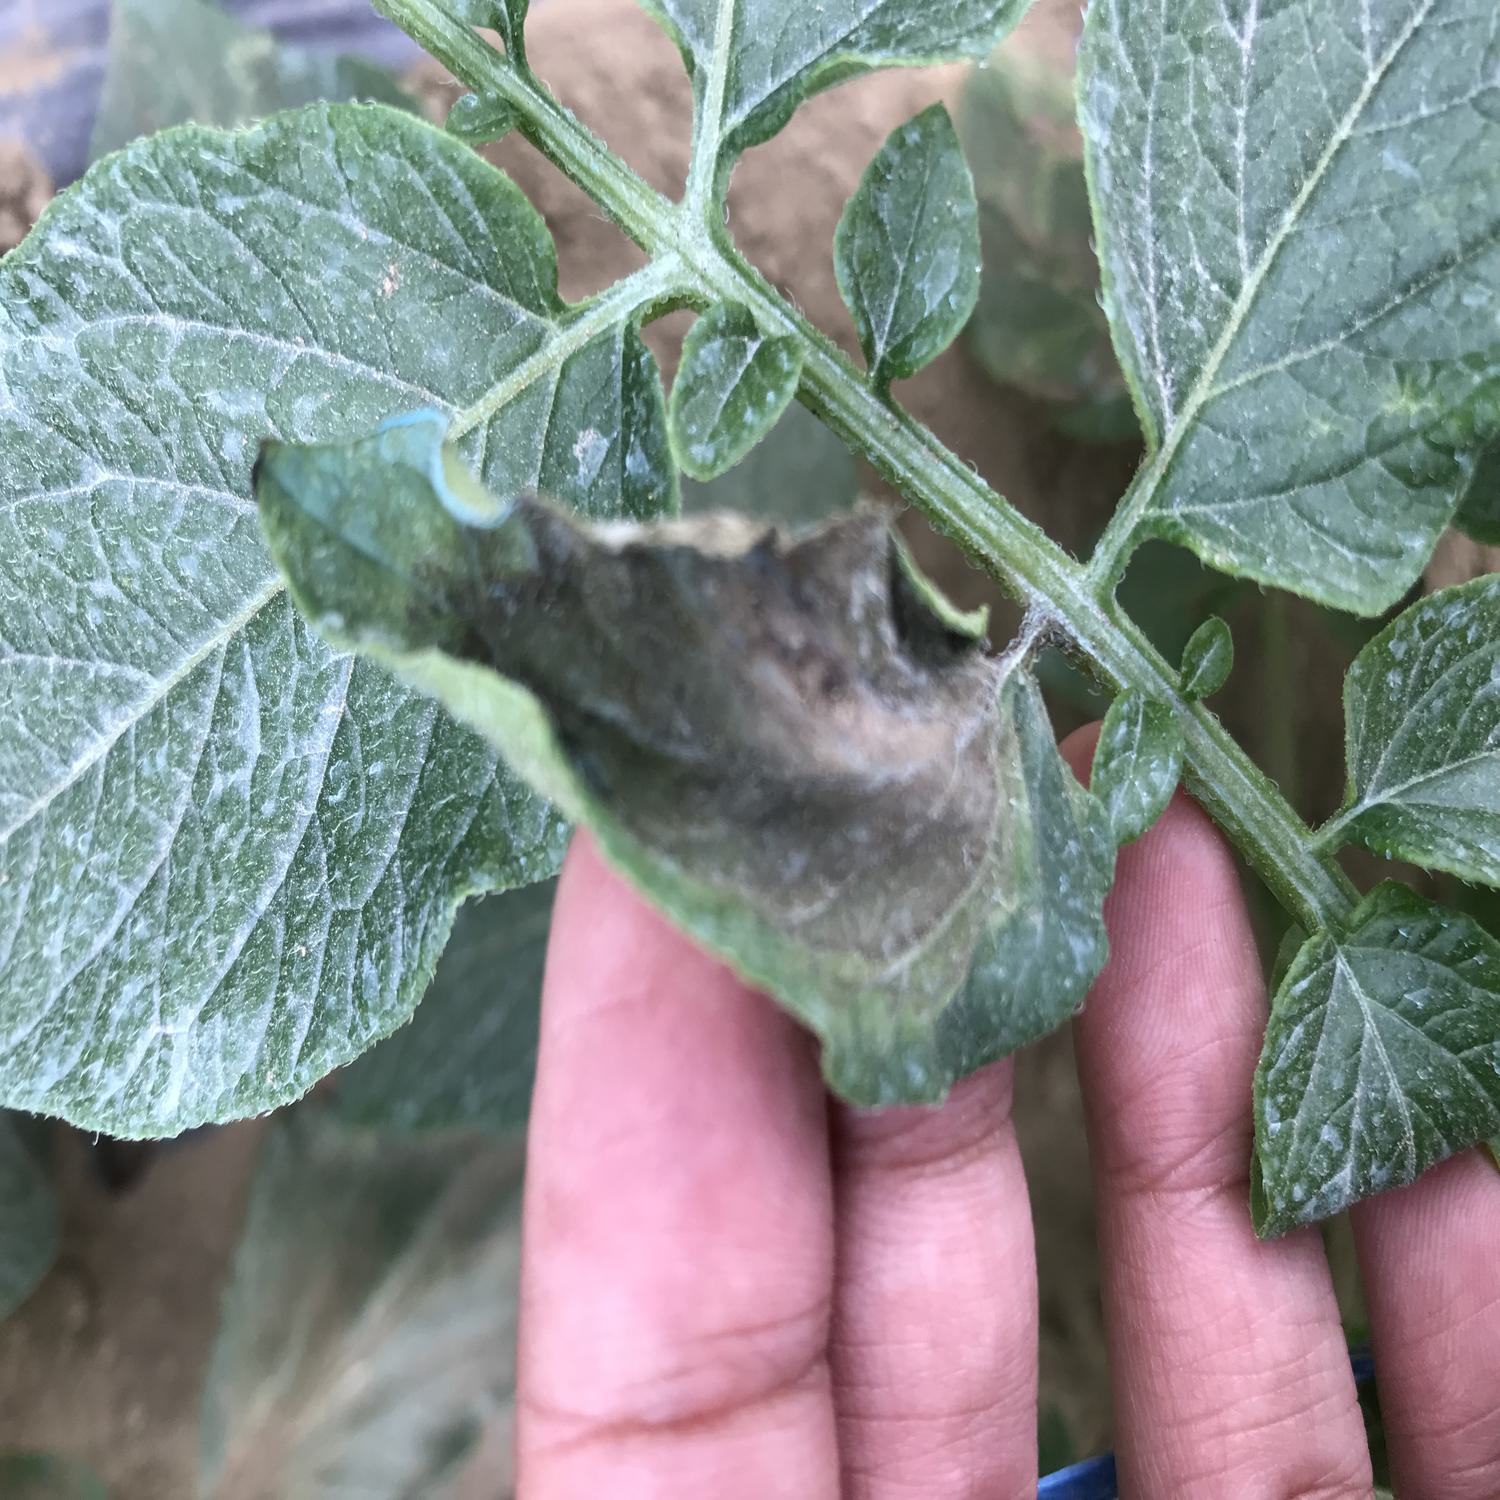
Label: Phytopthora